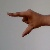
The image shows a hand gesture representing the letter 'Z' in Indian Sign Language.